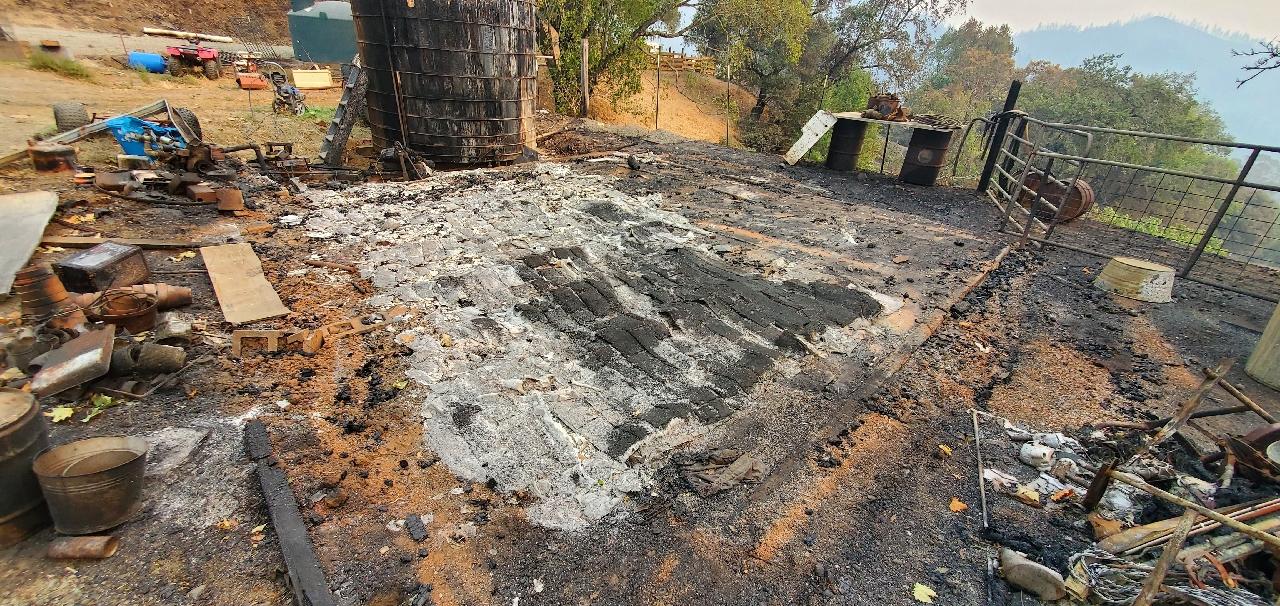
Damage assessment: destroyed